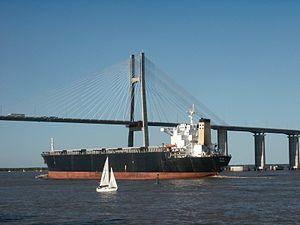
La province de Santa Fe est une province du Centre-Est de l'Argentine. Sa capitale est la ville de Santa Fe.
Le tirant d'air correspond à la hauteur maximale des superstructures ou des mâts d'un bateau, au-dessus de la ligne de flottaison.
Le Paraná est un fleuve qui s'écoule des hauts plateaux brésiliens vers l'Argentine pour se jeter dans l'océan Atlantique. Avec ses affluents, il constitue le troisième réseau hydrographique du monde, après ceux de l'Amazone et du Congo.
Rosario est une ville d'Argentine, le chef-lieu du département de même nom, la plus grande ville de la province de Santa Fe et la troisième ville d'Argentine derrière Buenos Aires et Córdoba.